National Institute of Water and Atmospheric Research

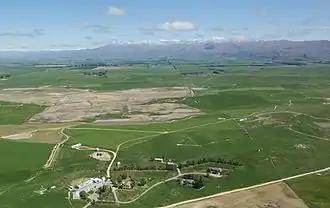

The NIWA Lauder Atmospheric Research Laboratory takes atmospheric measurements for the purpose of observing and better understanding interactions between the stratosphere, troposphere and global climate. This is achieved through measurements of ozone, solar radiation, aerosols and greenhouse gases. There are approximately 10 staff (scientists and technicians) working at the Laboratory (December 2015).